Lala Deen Dayal

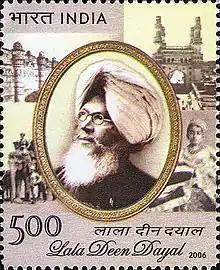
Raja Lala Deen Dayal on a 2006 stamp of India

The Lala Deen Dayal studios' collection of 2,857 glass plate negatives was bought by the Indira Gandhi National Centre for the Arts (IGNCA), New Delhi in 1989. Today it is the largest repository of his work. A large collection including celebrated images of the 1870s' famine are with the Peabody Essex Museum, US and the Alkazi collection in Delhi. In 2010, a retrospective exhibition of his work was held at IGNCA, curated by Jyotindra Jain.